Paolo Guerrero

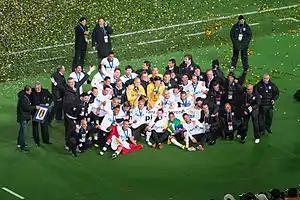
Guerrero with Corinthians celebrating their FIFA Club World Cup win

Guerrero joined Brazilian club Corinthians on 13 July 2012, on a three-year deal for a fee of R$7.5 million. On 25 July 2012, he made his debut in a match against Cruzeiro in the 2012 Brasileiro Série A, where Corinthians won 2–0. His debut in the "Timao" attracted the immediate attention of the Peruvian media to São Paulo. In the 26th round of the Brasileiro, he played against Botafogo and scored his first goal for his team. Guerrero grew in the later rounds of the Brazilian championship, scoring several goals that secured his place in the team's starting lineup.